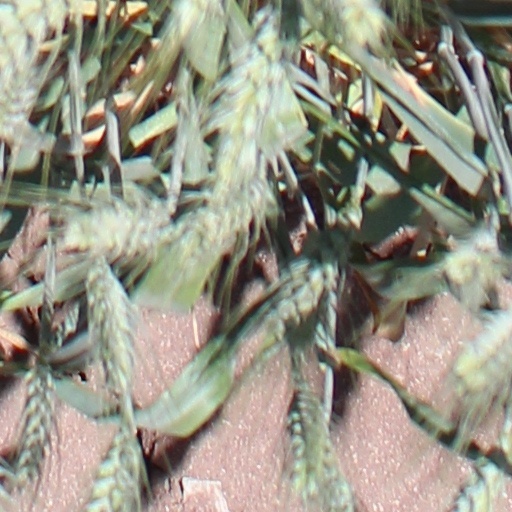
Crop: wheat